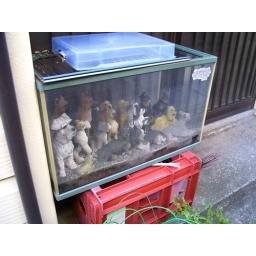
tiny dogs in a fish tank